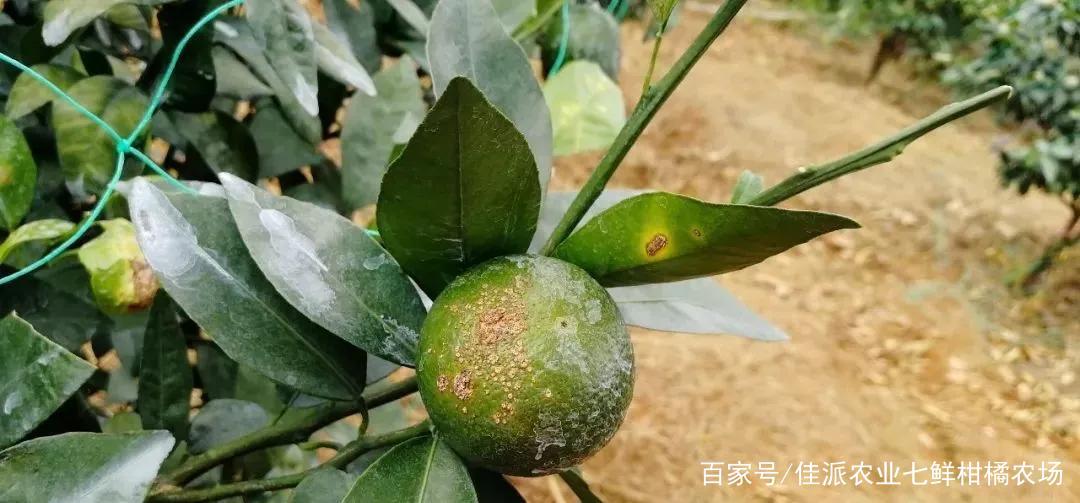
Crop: unknown
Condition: citrus_citrus_canker